Sebastian Furck

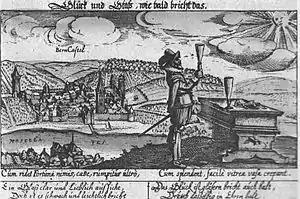
View of Bernkastel, 1634

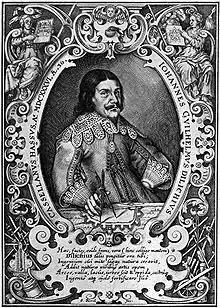
"Johann Wilhelm Dilich", architect in Frankfurt, engraved portrait from 1636

Furck was born at Alterkülz, Hundsrück, in about 1589. In the early part of his life he lived at Rome, where he engraved some plates as early as 1612. From 1620 to 1630 he was established at Frankfurt-am-Main. He engraved many portraits and historical pieces, chiefly for the booksellers, among which are those of the Colonna family; also some plates after Titian, and other masters. He died at Frankfurt in 1666. He worked principally with the graver, though there are a few etchings by him. When he did not sign his plates with his name, he marked them with a cipher.